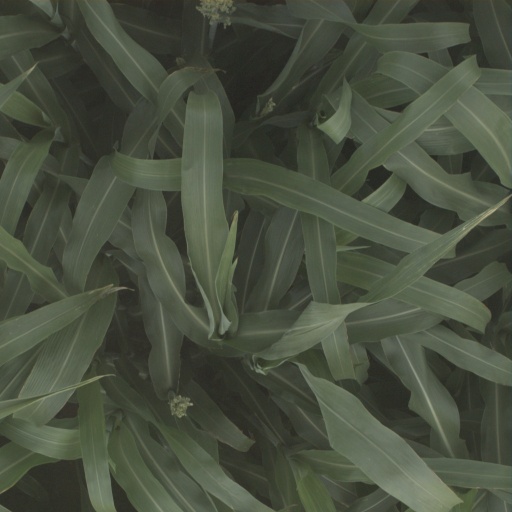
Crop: sorghum